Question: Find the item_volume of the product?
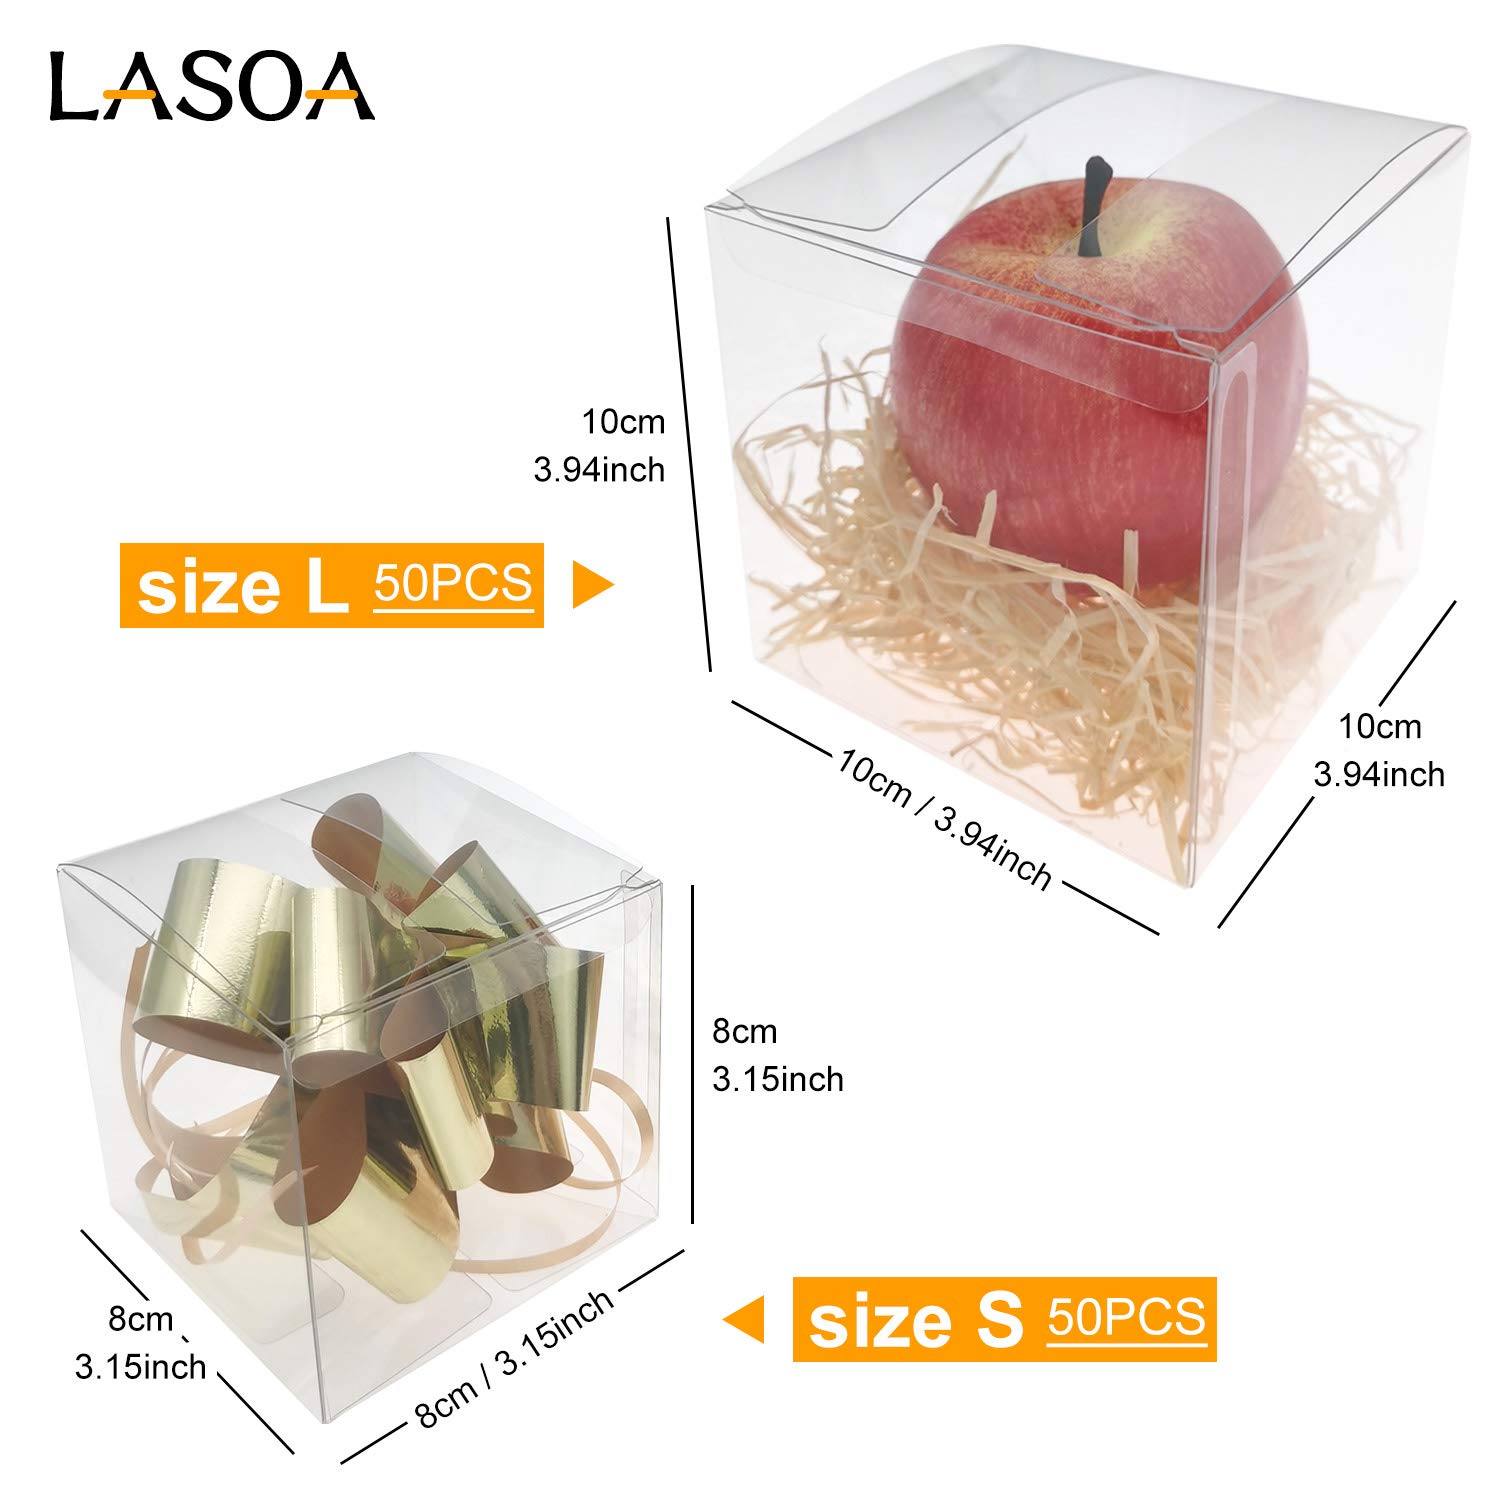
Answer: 50.0 litre